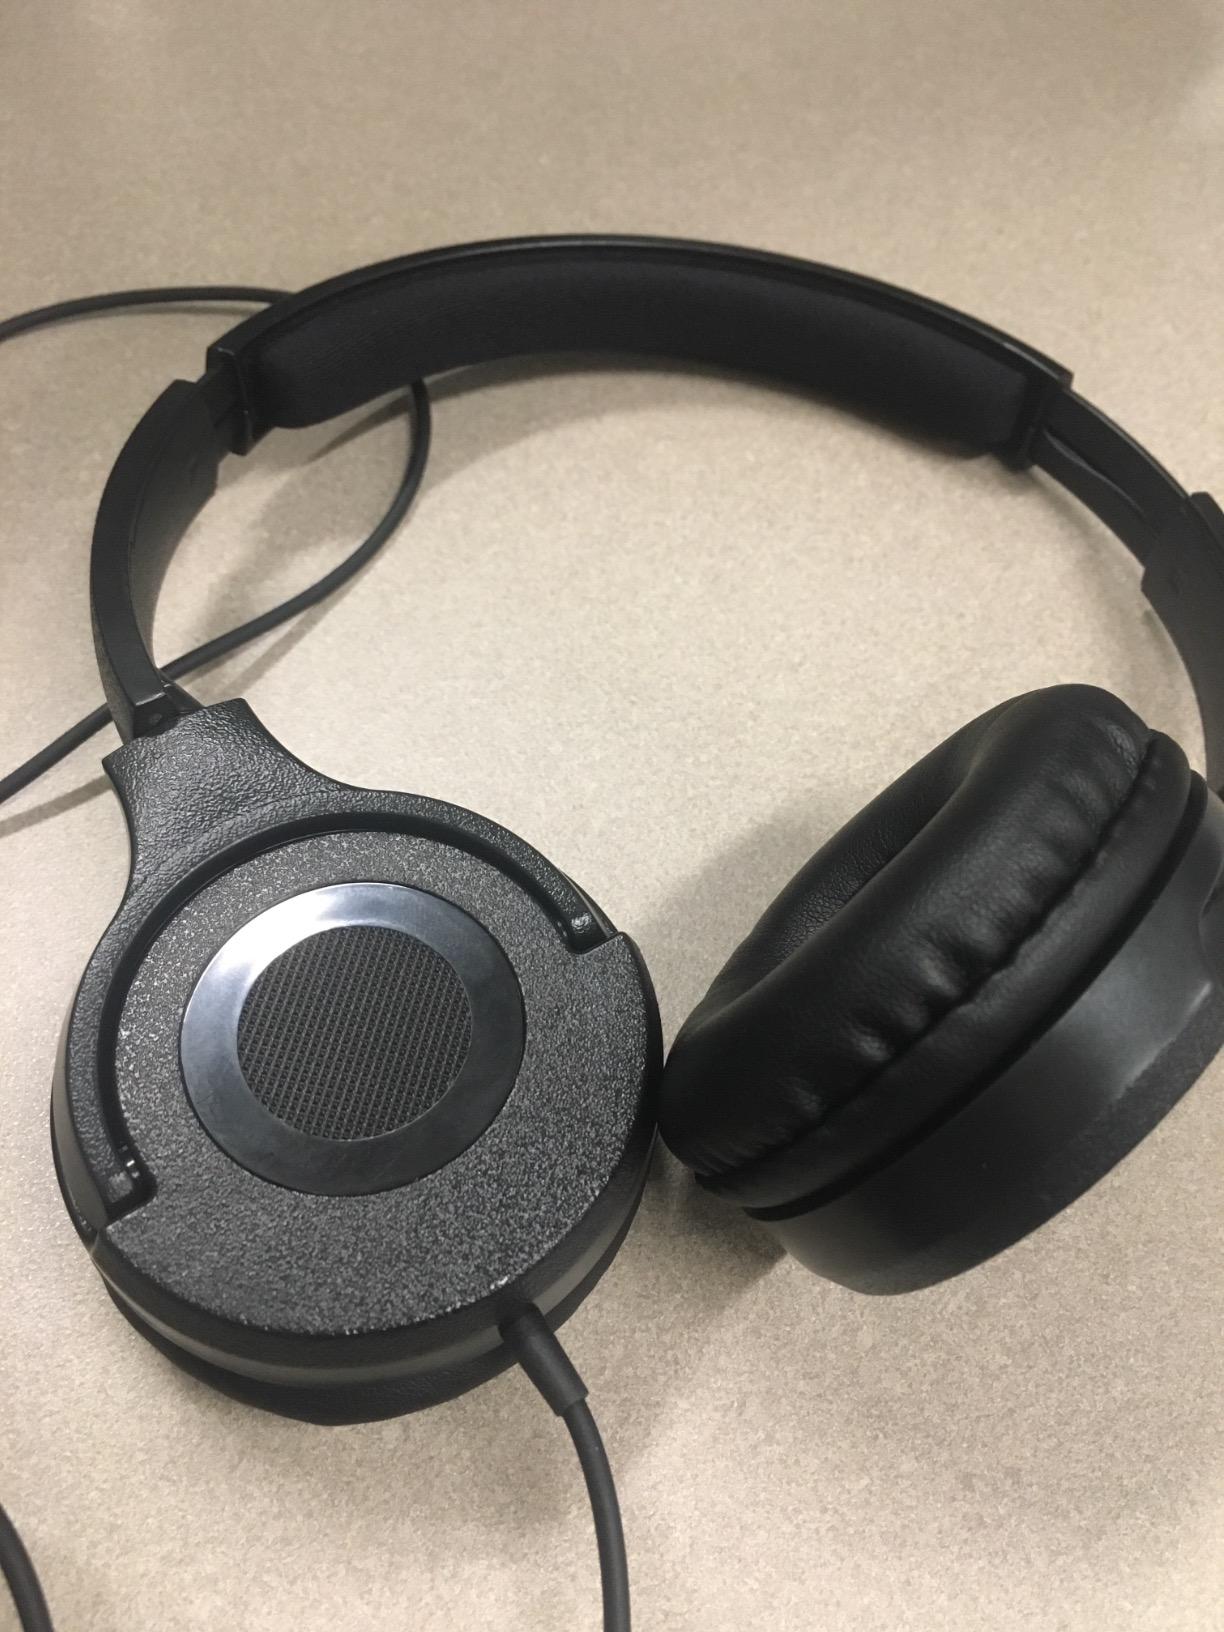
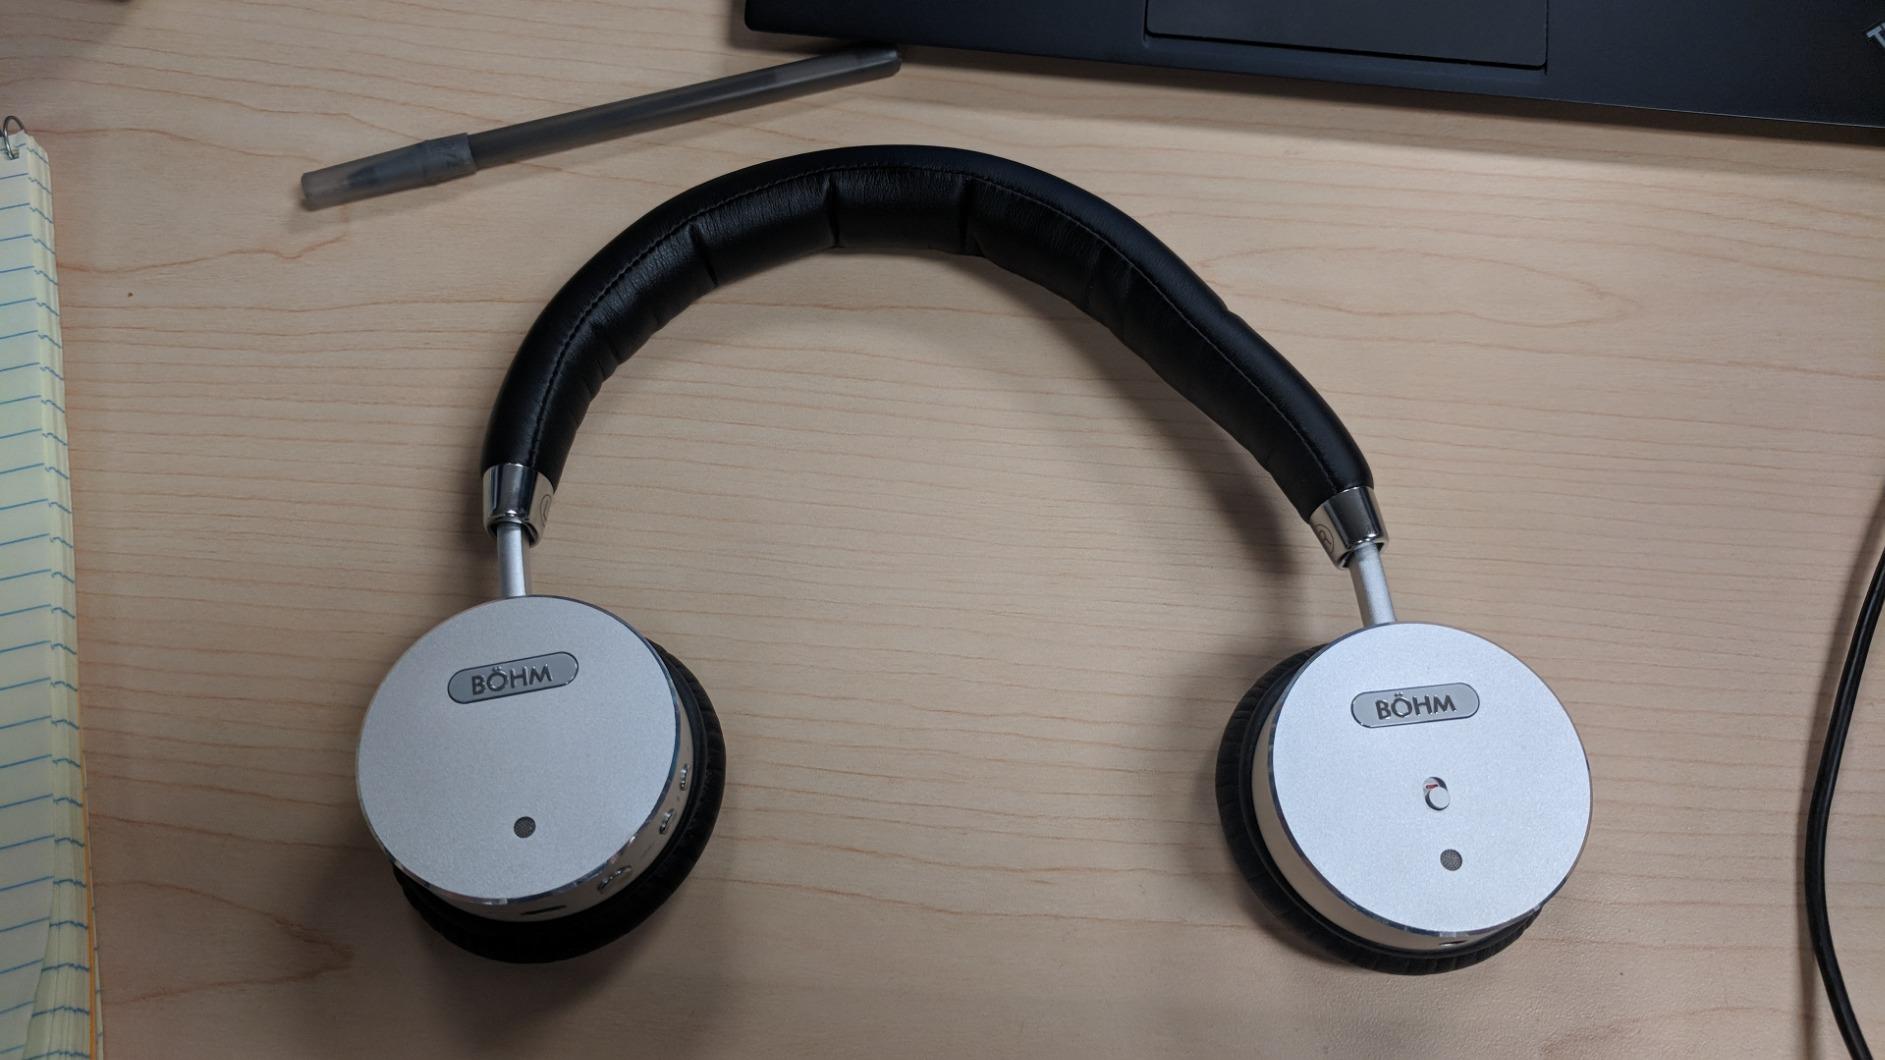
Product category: headphones
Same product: no